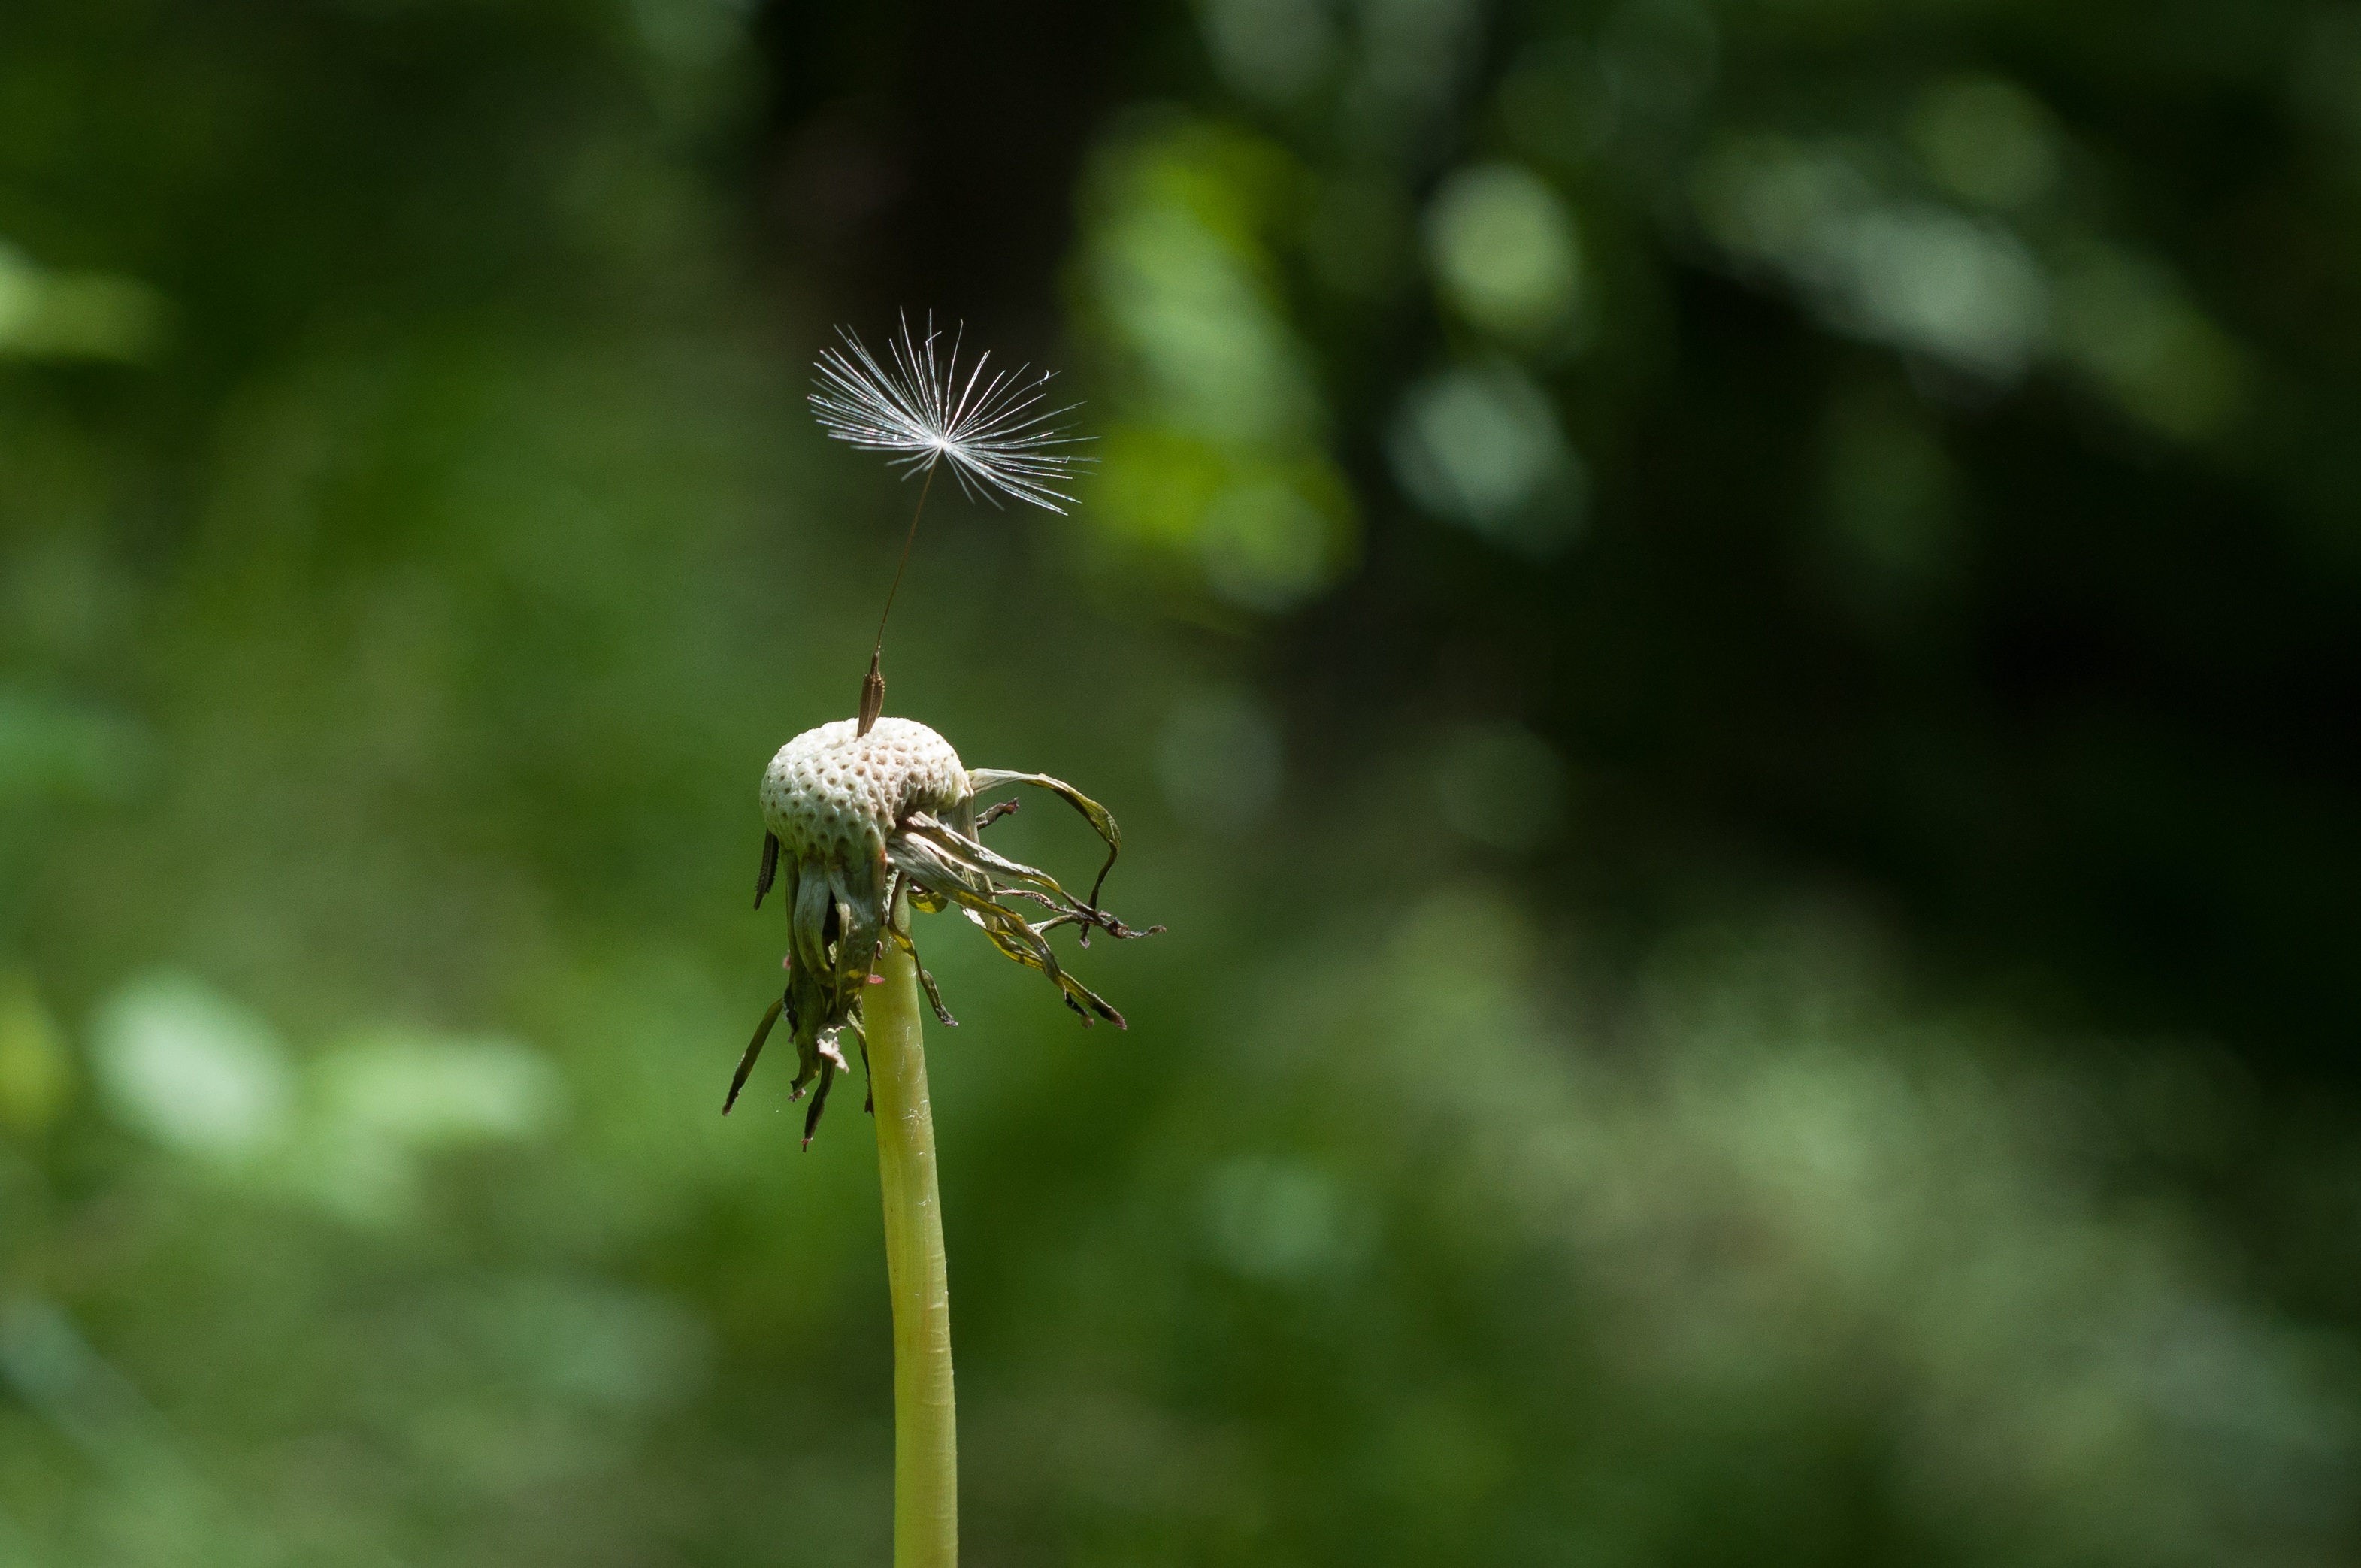
nature, green, flora, macro photography, fauna, insect, photography, flower, close up, botany, plant, invertebrate, plant stem, nectar, branch, fly, wildflower